Wanshou Temple (Jiangxi)

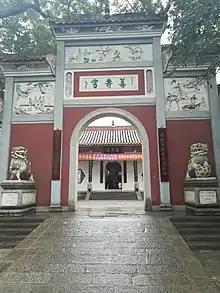
Wanshou Temple Gate

Wanshou Temple is a Taoist temple in Nanchang City, Jiangxi Province, China.